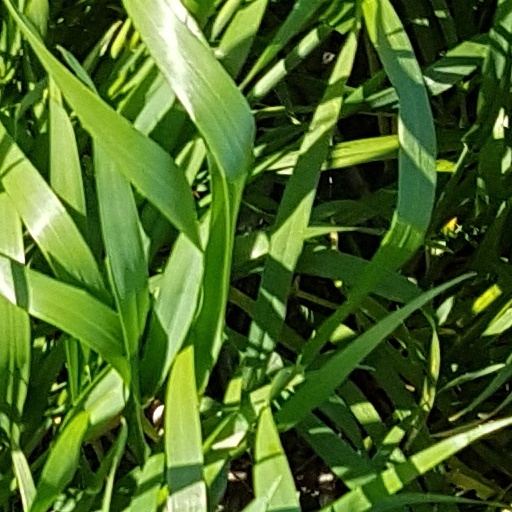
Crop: wheat